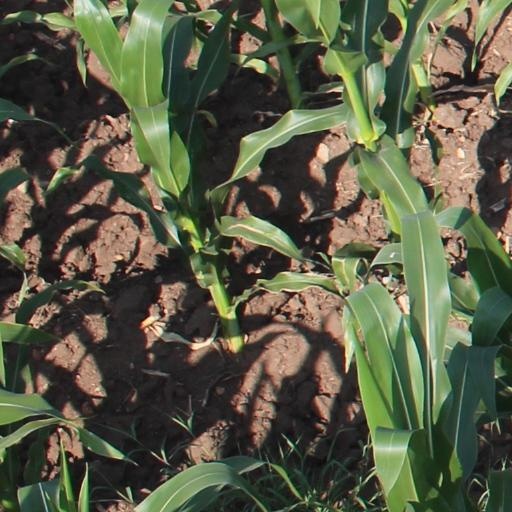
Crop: maize; corn